Intraocular lens

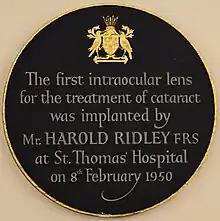
Plaque at St Thomas' Hospital – site of first permanent insertion of an intraocular lens, 8 February 1950

Posterior capsule opacification (PCO), often referred to as "after cataract", is the most common complication of cataract surgery.